Men's skirts

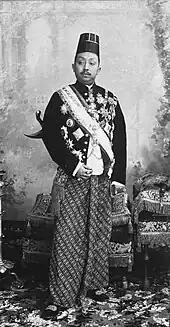
Pakoe Boewono X wearing a batik sarong, a common garment for Javanese to this day.

Outside Western cultures, male clothing includes skirts and skirt-like garments. One common form is a single sheet of fabric folded and wrapped around the waist, such as the dhoti, veshti or lungi in India, and the sarong in Southeast Asia. In Myanmar both women and men wear a longyi, a wraparound tubular skirt that reaches to the ankles for women and to mid-calf for men. There are different varieties and names of sarong depending on whether the ends are sewn together or simply tied. There is a difference in the way a dhoti and lungi is worn. While a lungi is more like a wrap around, wearing the dhoti involves the creation of pleats by folding it. A dhoti also passes between the legs making it more like a folded loose trouser rather than a skirt.